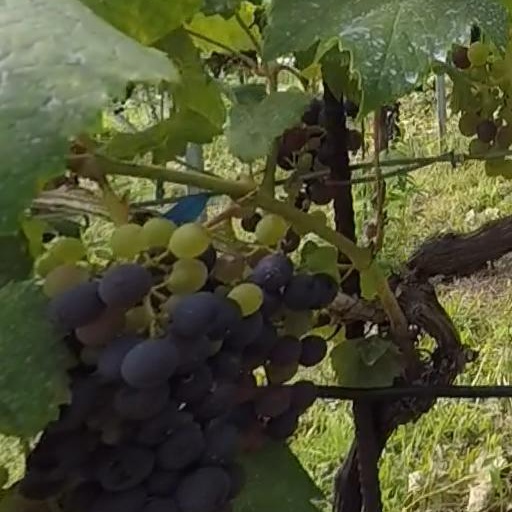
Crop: grape